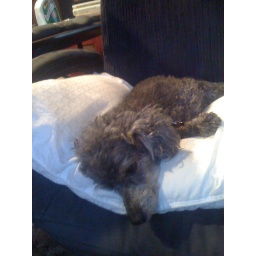
Merlin gets to sit on a pillow on my desk chair when I'm not sitting in it